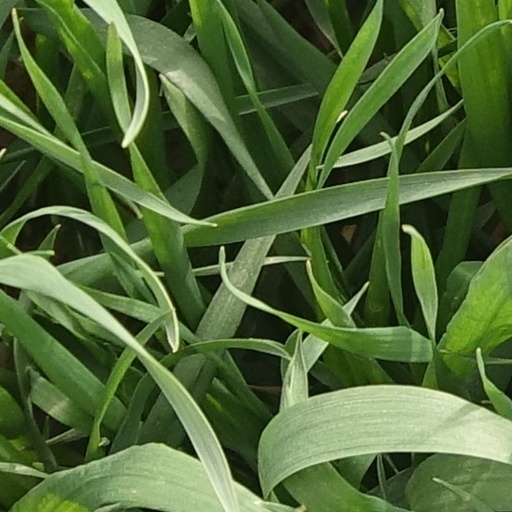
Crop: wheat